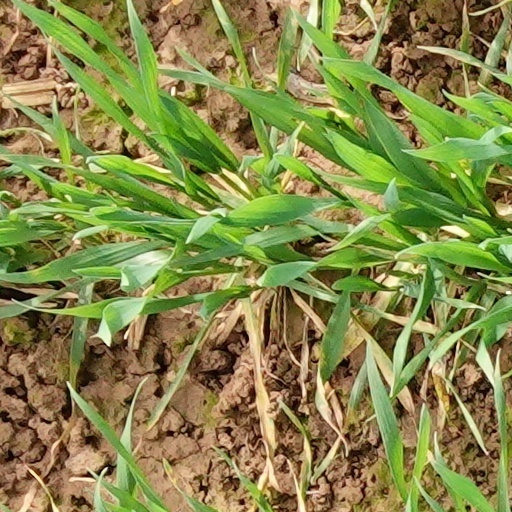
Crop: wheat